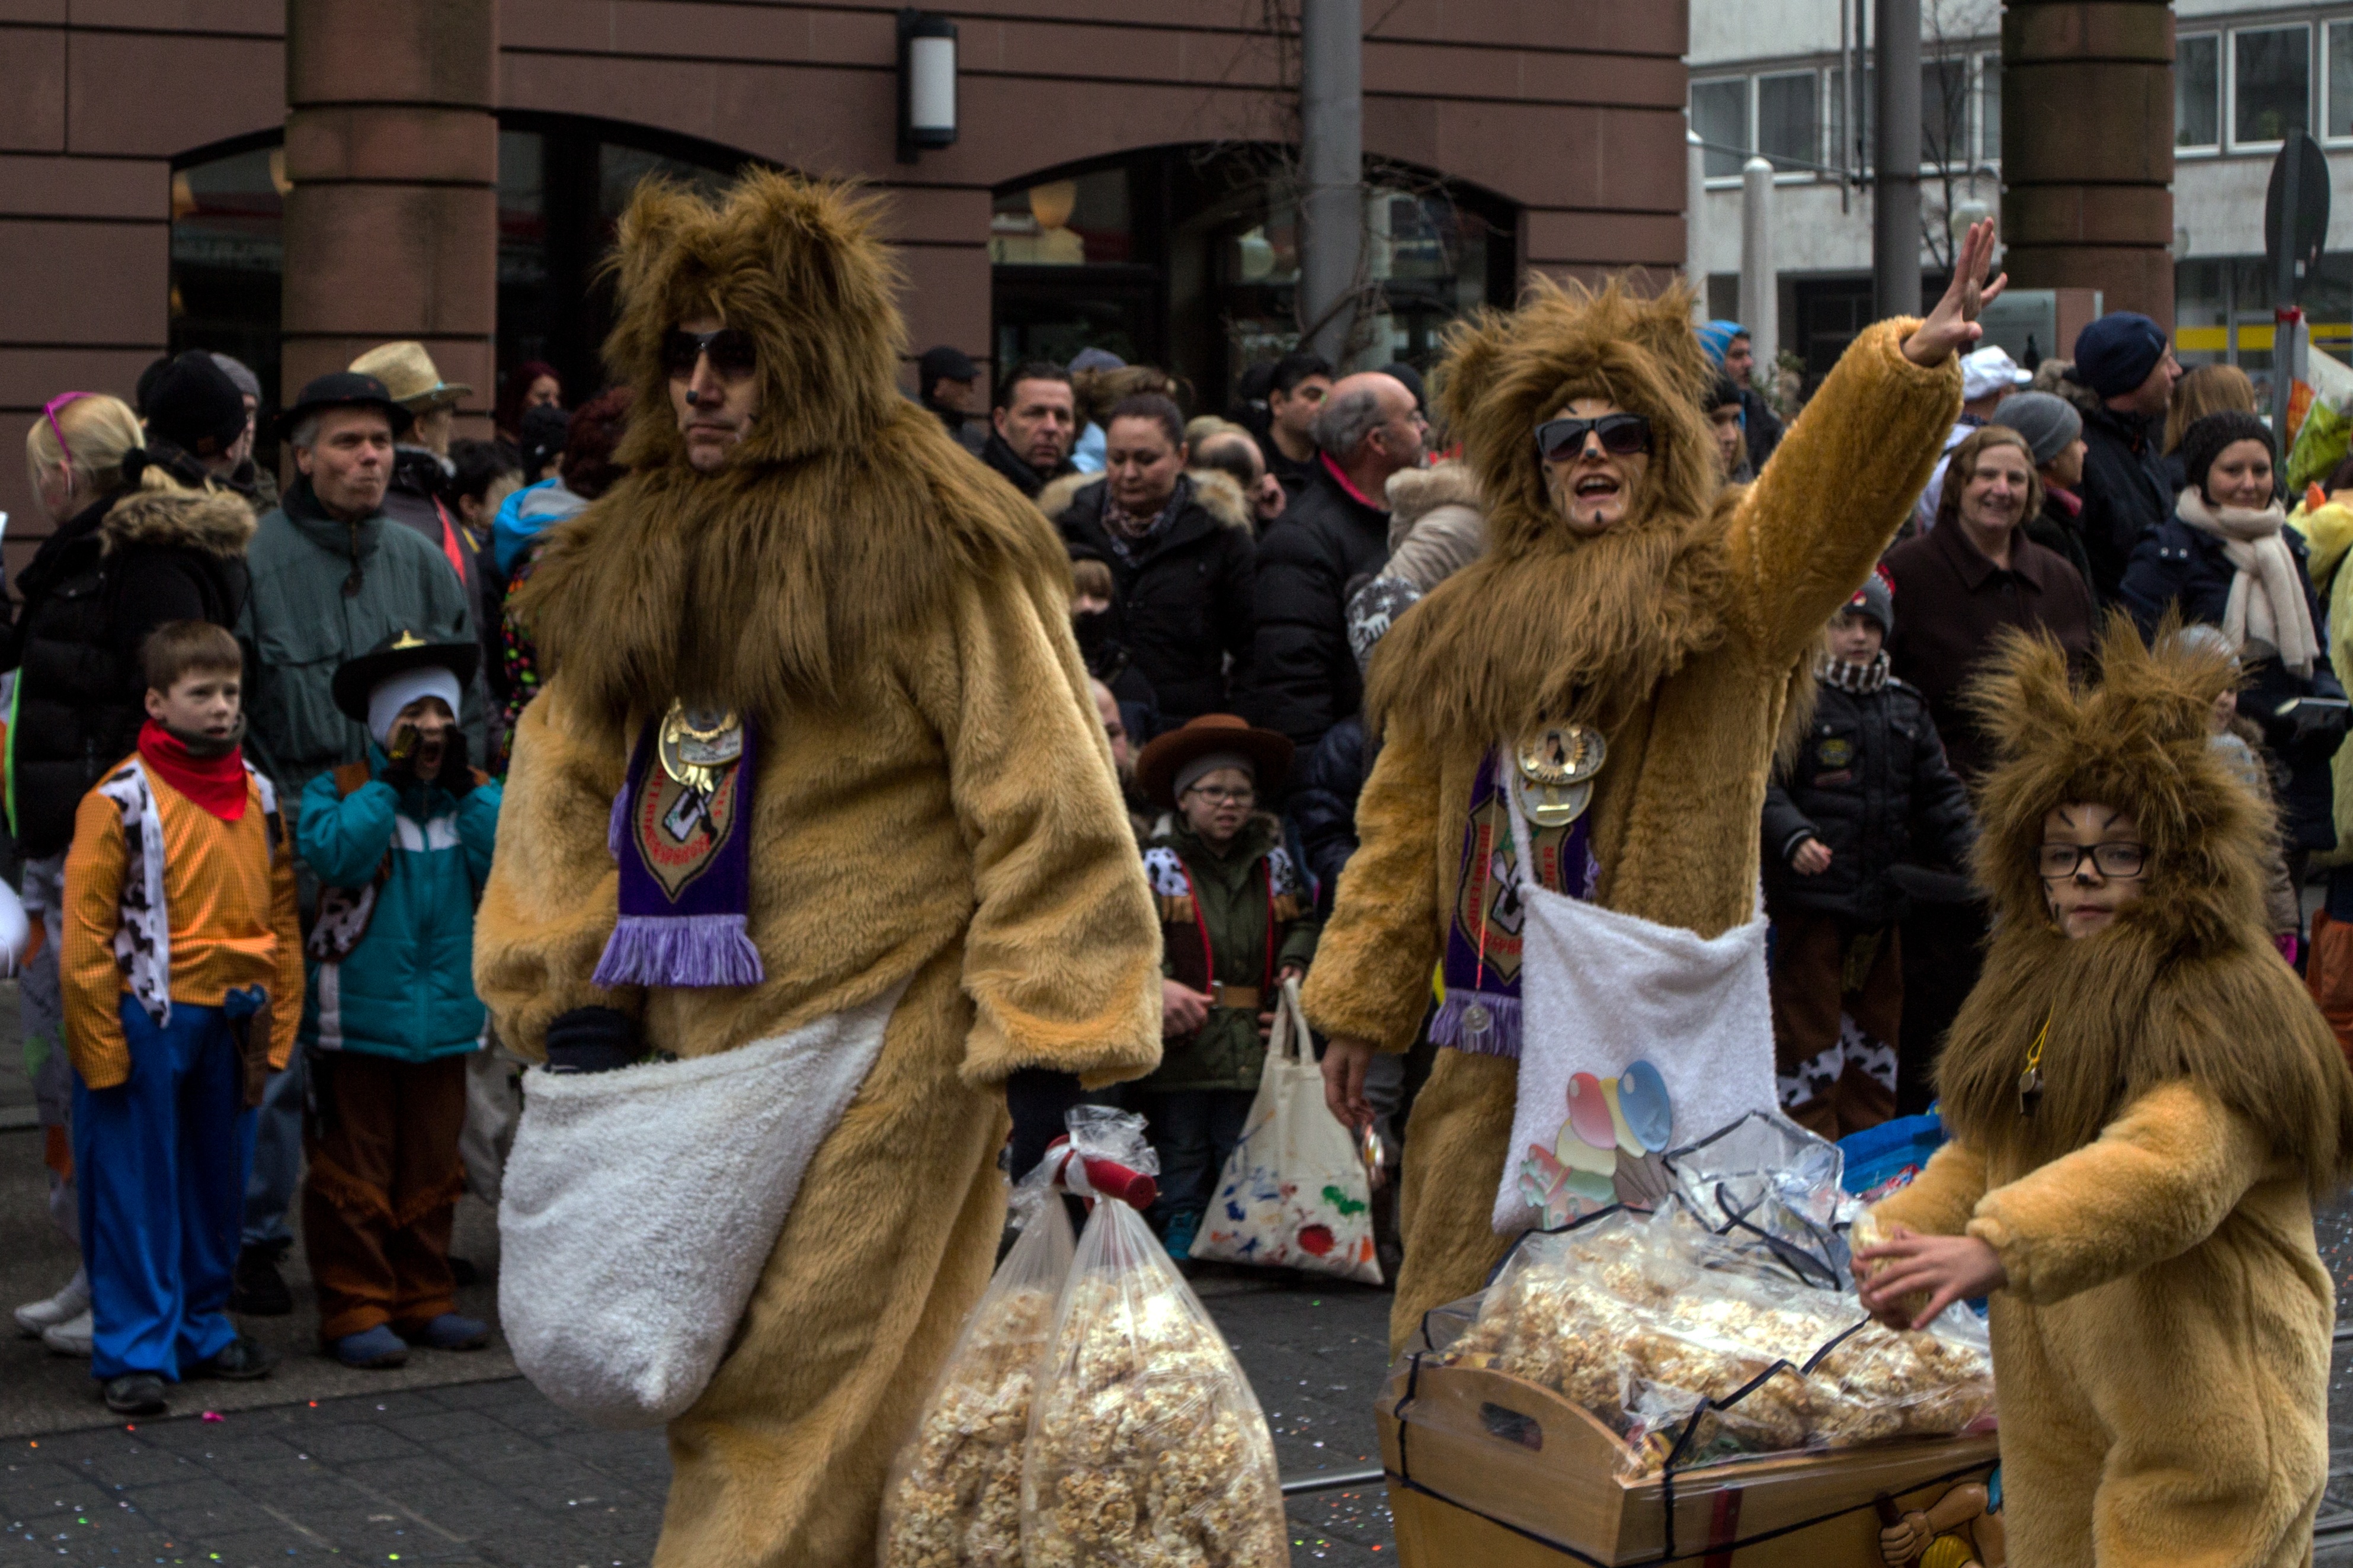
people, carnival, clothing, festival, move, event, costume, convention, street carnival